John McPhillamy

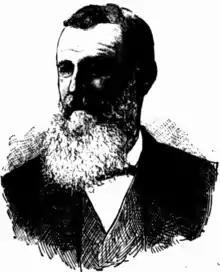

He was born was on 15 September 1825 at Windsor to convicts William McPhillamy and Mary Scott. He worked on his stepfather's property at Mount Tamar near Bathurst, becoming station manager and eventually inheriting. On 5 March 1849 he married Maria Sophia Dargan, with whom he had seven children. By the 1850s he held a further 68,000 acres in the Lachlan River district. In 1859 he was elected to the New South Wales Legislative Assembly for West Macquarie, but he resigned six months later. He continued to expand as a pastoralist, notably in the Wellington district.